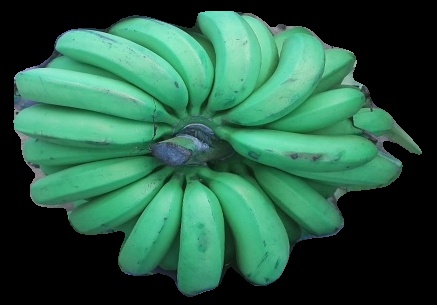
Variety: pachbale
Grade: grade2